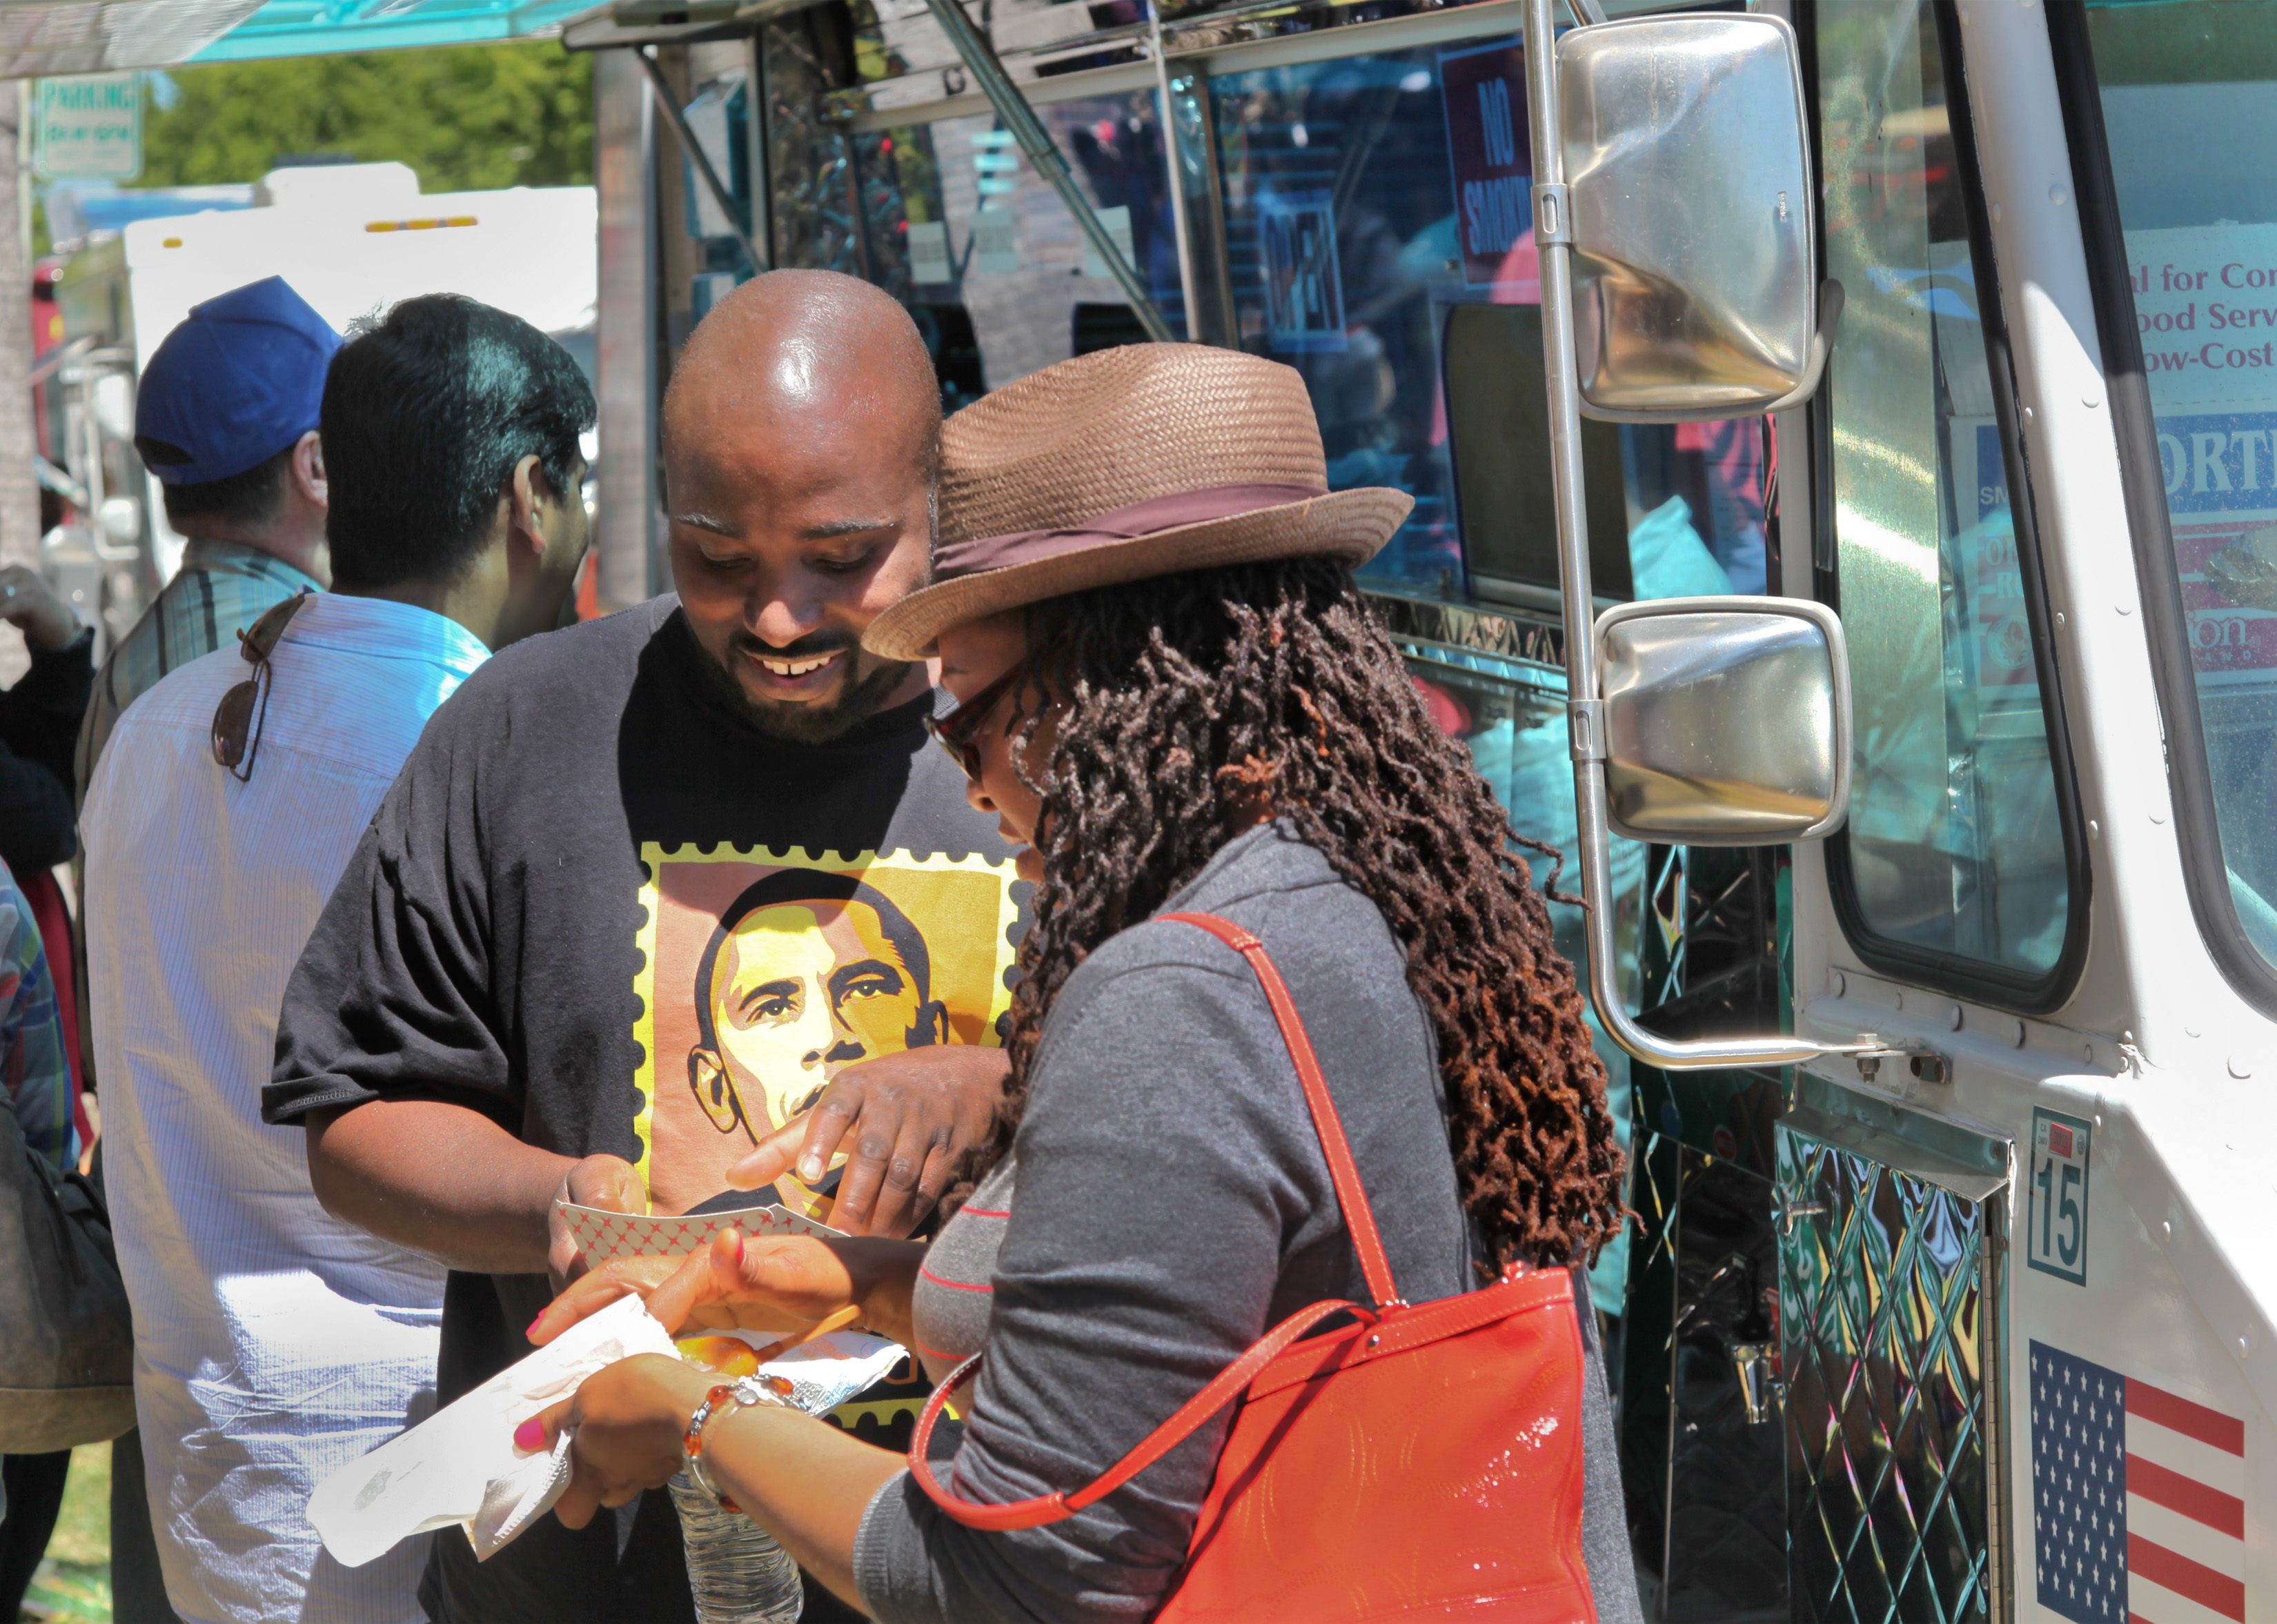
vendor, california, savory, midtown, sacramento, fremontpark, sactomofo, roachcoach, mobilefood, gourmetfoodtrucks, mobilefoodvendors